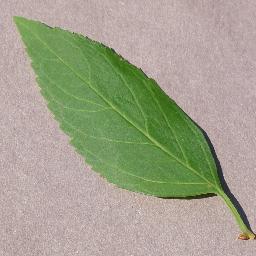
Label: Cherry___healthy